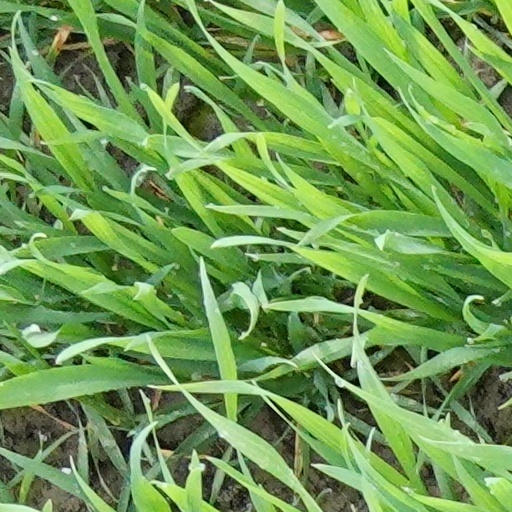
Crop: wheat